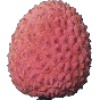
Label: lychee